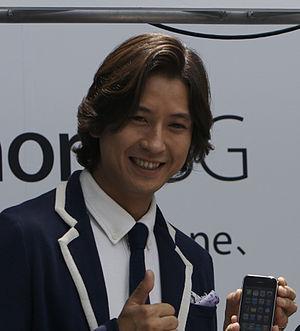
Shōsuke Tanihara est un acteur né à Yokohama, préfecture de Kanagawa au Japon, le 12 juillet 1972